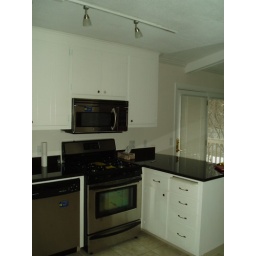
Main house kitchen. You can see the sliding glass doors in the dining room behind the counters.